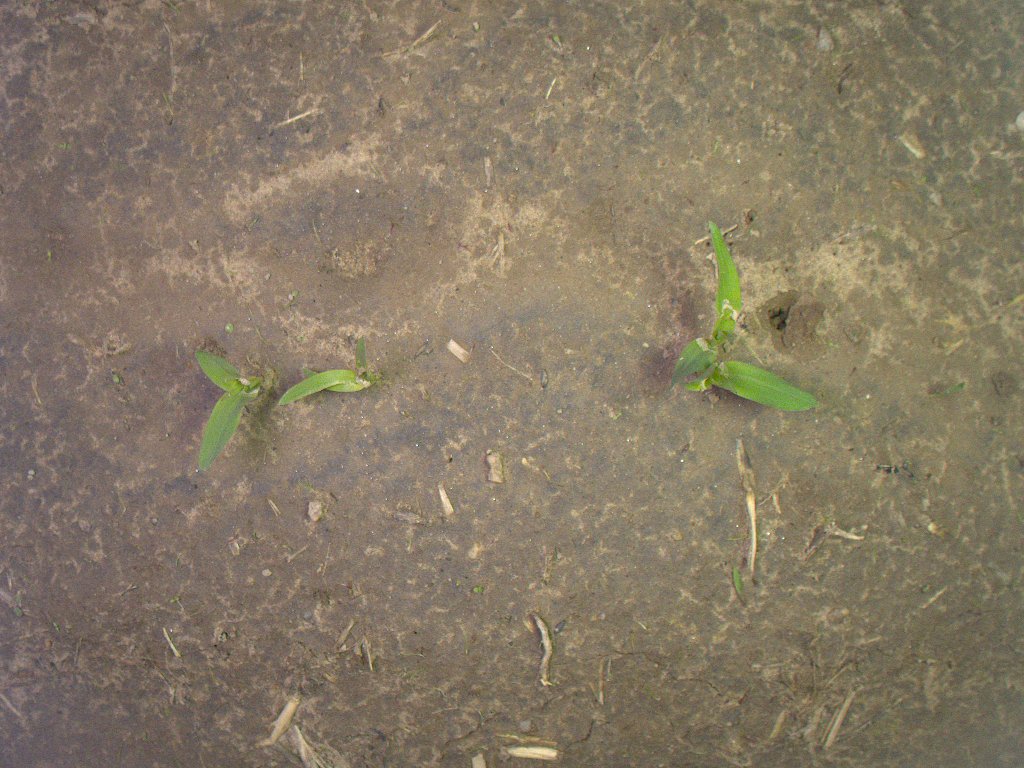
Crop: maize
Objects: maize, maize, maize, maize, stem_maize, stem_maize, stem_maize, stem_maize